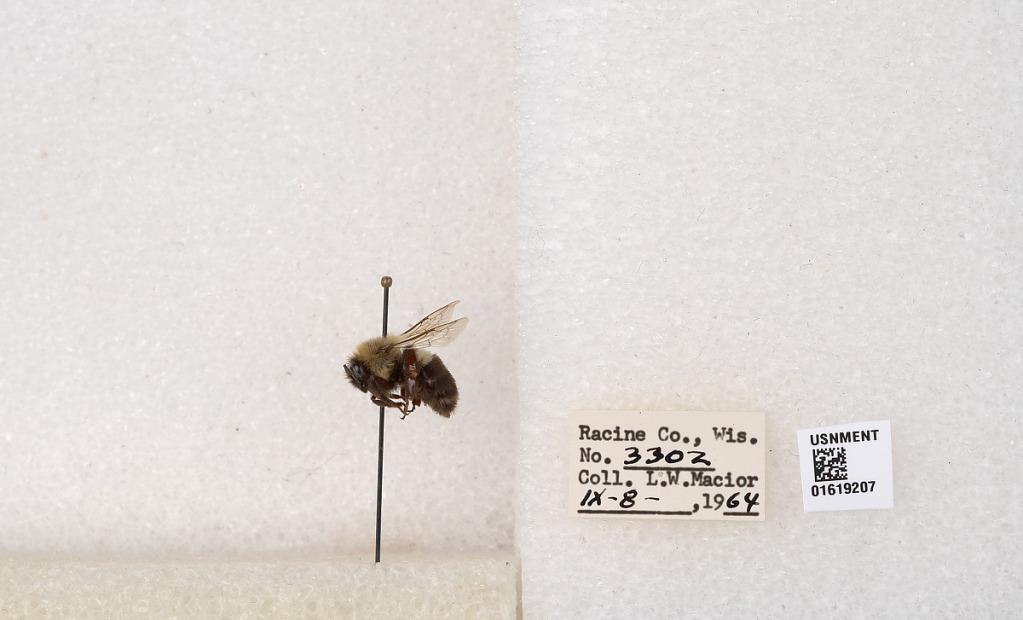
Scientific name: Bombus impatiens Cresson
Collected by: L. Macior
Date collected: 1964-9-8
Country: United States
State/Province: Wisconsin
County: Racine
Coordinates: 42.7299, -87.8123